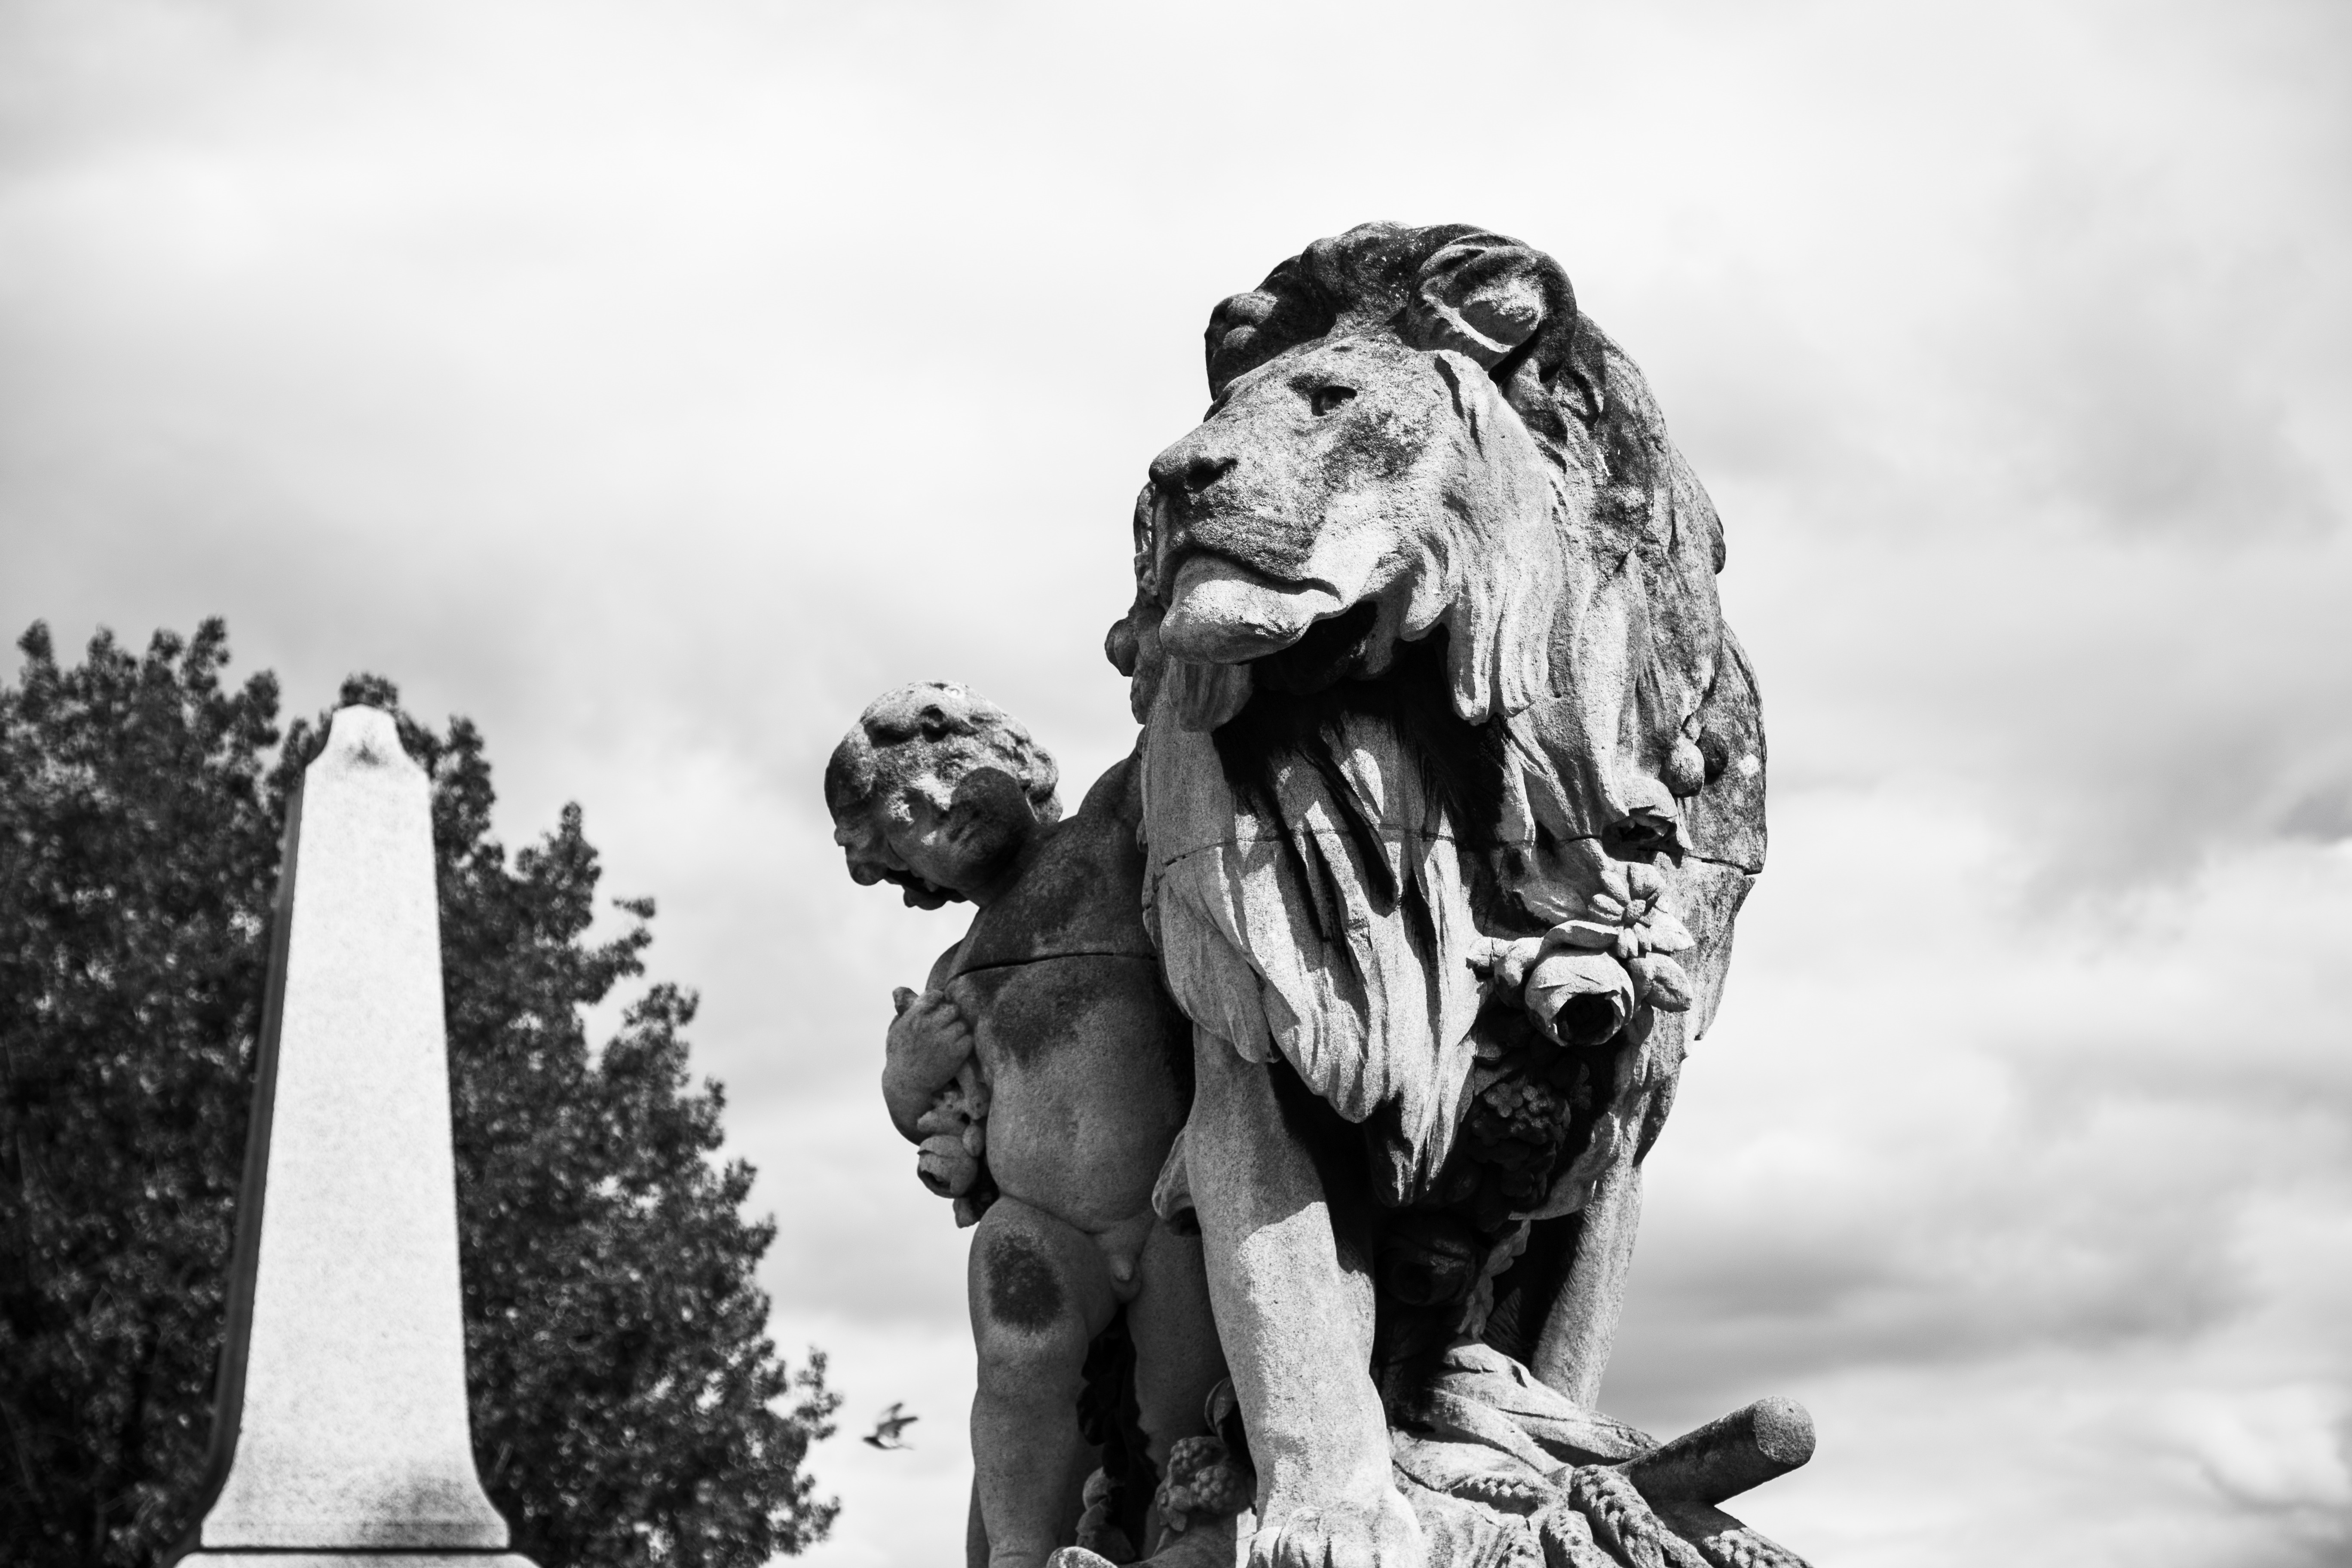
tree, black and white, sky, photography, paris, monument, france, statue, monochrome, lion, artwork, sculpture, snout, temple, monochrome photography, stock photography, pont alexandre iii, classical sculpture, alexandre iii